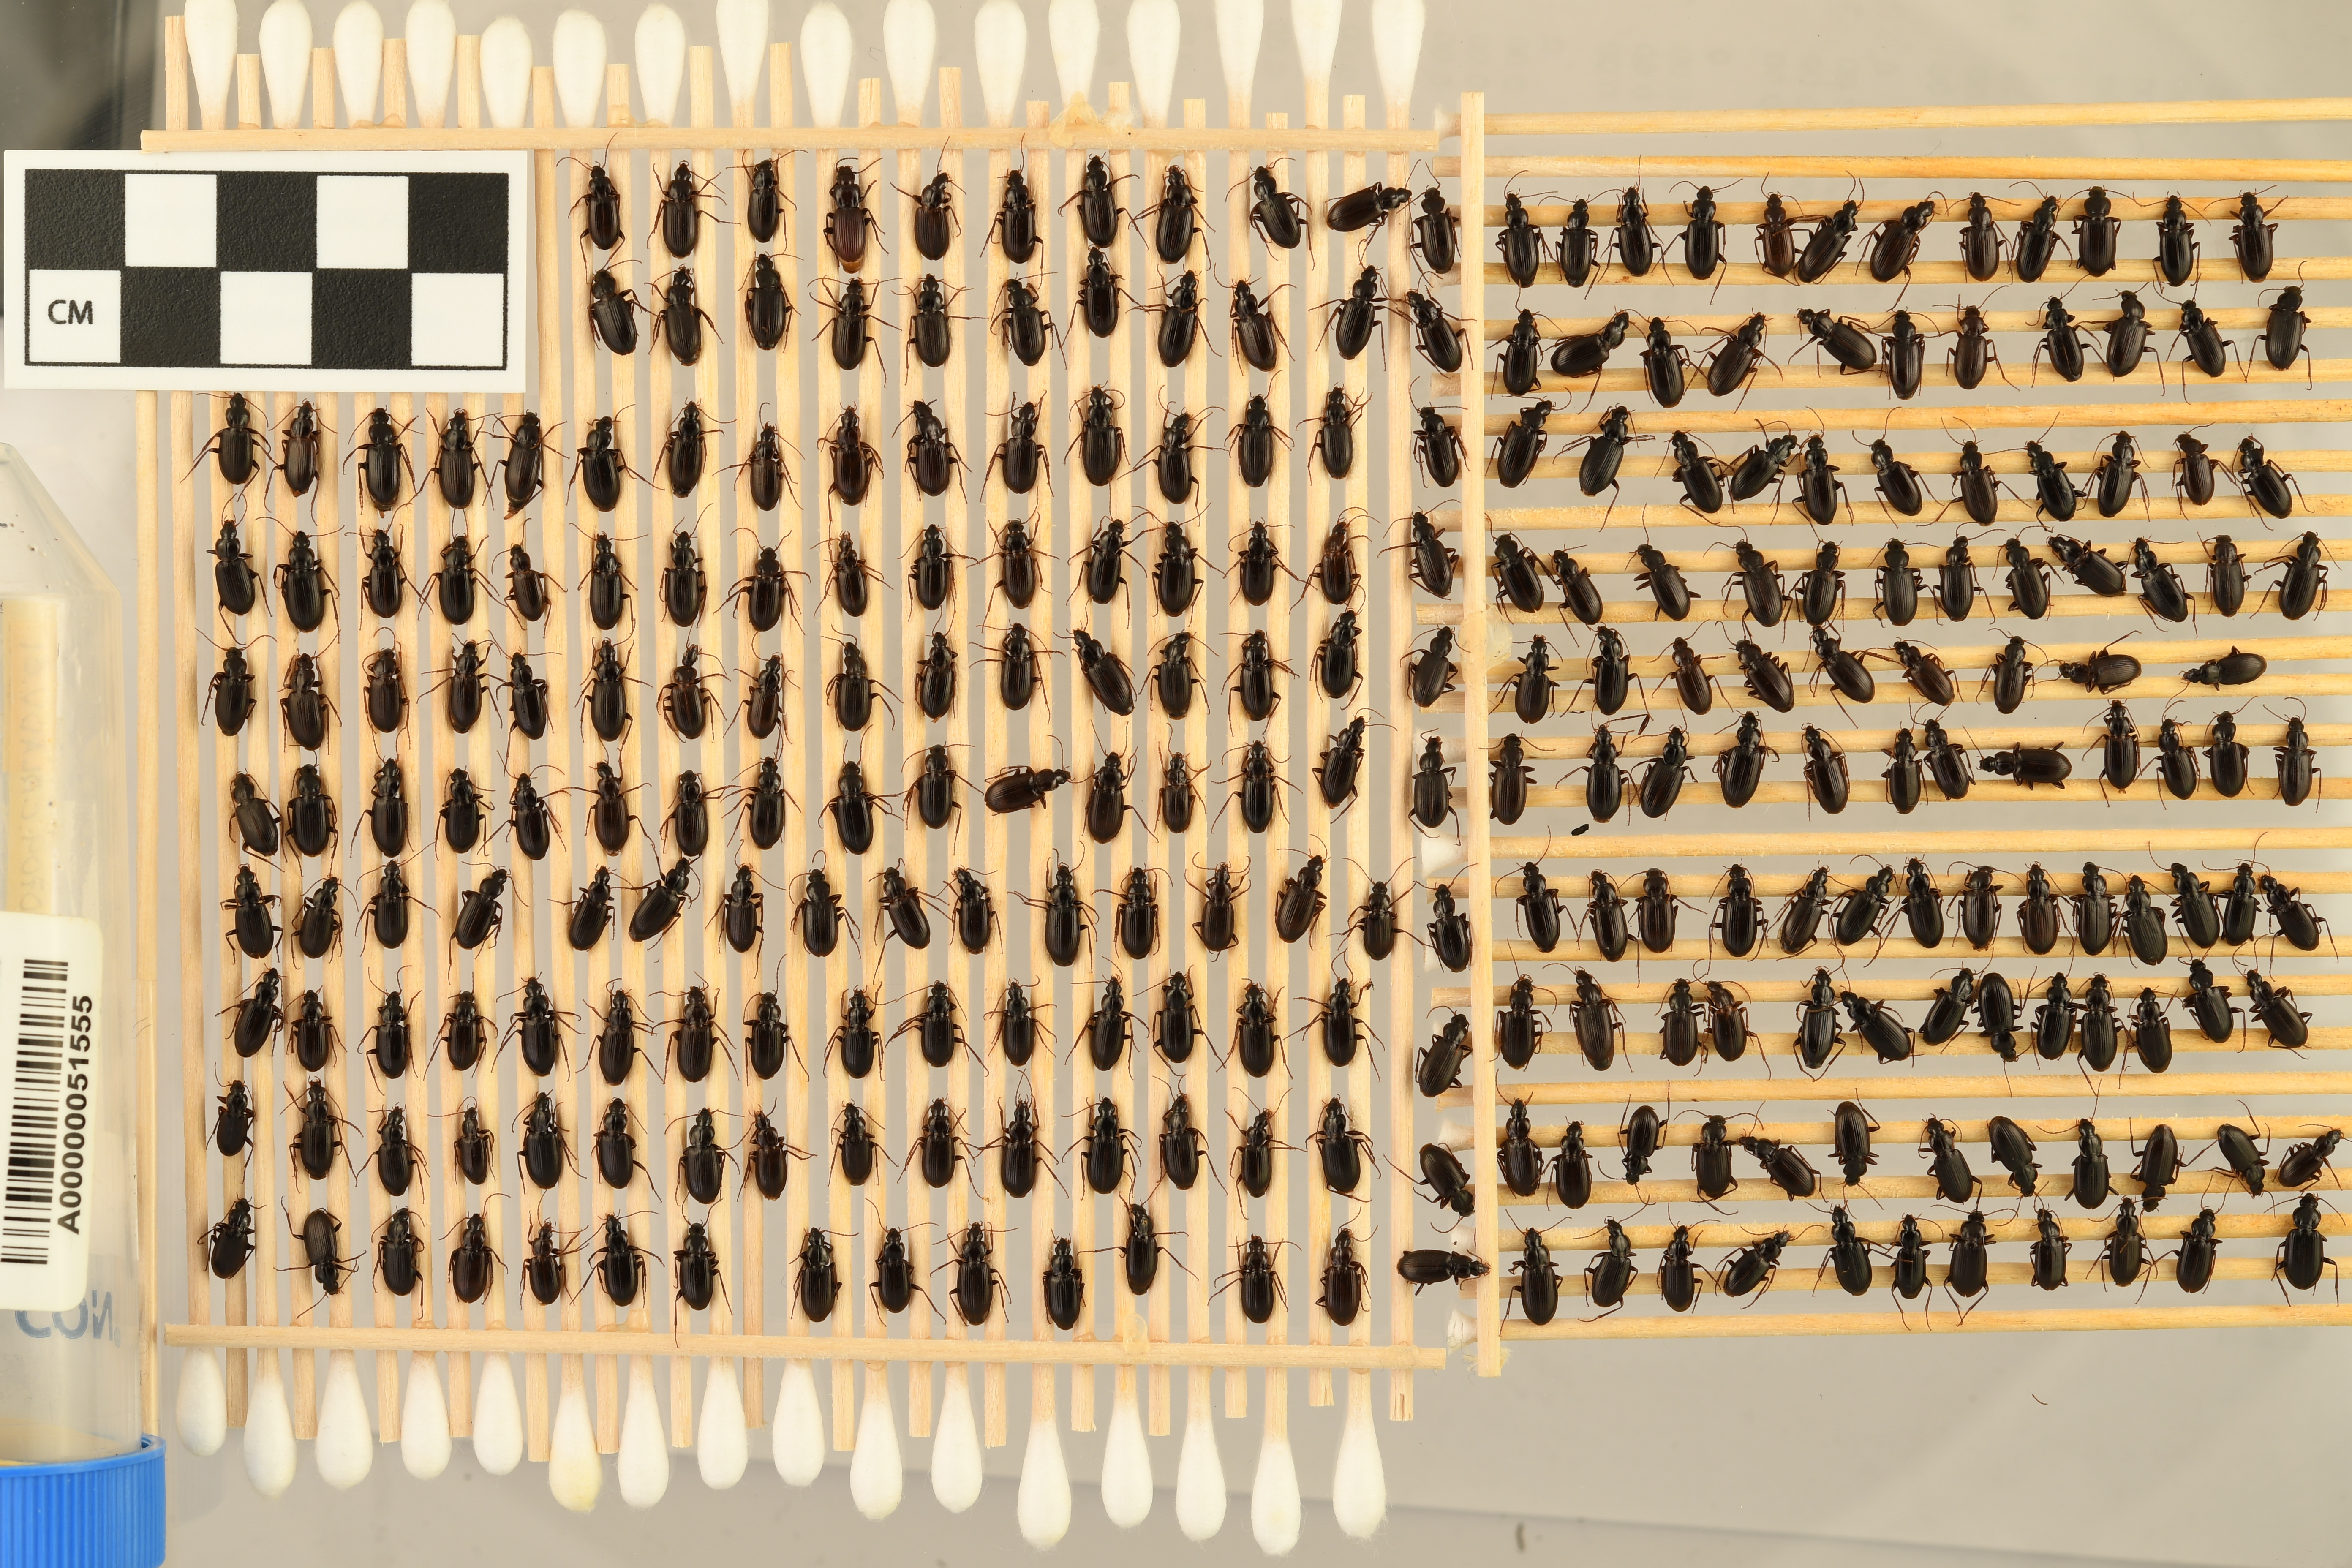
Calathus advena — Rocky Mountains NEON, plot RMNP_014. Beetle 1, ElytraLength: 0.5677 cm (lying flat: Yes)

Calathus advena — Rocky Mountains NEON, plot RMNP_014. Beetle 1, ElytraWidth: 0.2973 cm (lying flat: Yes)

Calathus advena — Rocky Mountains NEON, plot RMNP_014. Beetle 2, ElytraLength: 0.5947 cm (lying flat: Yes)

Calathus advena — Rocky Mountains NEON, plot RMNP_014. Beetle 2, ElytraWidth: 0.3378 cm (lying flat: Yes)

Calathus advena — Rocky Mountains NEON, plot RMNP_014. Beetle 3, ElytraLength: 0.5407 cm (lying flat: Yes)

Calathus advena — Rocky Mountains NEON, plot RMNP_014. Beetle 3, ElytraWidth: 0.2973 cm (lying flat: Yes)

Calathus advena — Rocky Mountains NEON, plot RMNP_014. Beetle 4, ElytraLength: 0.5817 cm (lying flat: Yes)

Calathus advena — Rocky Mountains NEON, plot RMNP_014. Beetle 4, ElytraWidth: 0.3243 cm (lying flat: Yes)

Calathus advena — Rocky Mountains NEON, plot RMNP_014. Beetle 5, ElytraLength: 0.5412 cm (lying flat: Yes)

Calathus advena — Rocky Mountains NEON, plot RMNP_014. Beetle 5, ElytraWidth: 0.3378 cm (lying flat: Yes)

Calathus advena — Rocky Mountains NEON, plot RMNP_014. Beetle 6, ElytraLength: 0.5675 cm (lying flat: Yes)

Calathus advena — Rocky Mountains NEON, plot RMNP_014. Beetle 6, ElytraWidth: 0.3243 cm (lying flat: Yes)

Calathus advena — Rocky Mountains NEON, plot RMNP_014. Beetle 7, ElytraLength: 0.5715 cm (lying flat: Yes)

Calathus advena — Rocky Mountains NEON, plot RMNP_014. Beetle 7, ElytraWidth: 0.3254 cm (lying flat: Yes)

Calathus advena — Rocky Mountains NEON, plot RMNP_014. Beetle 8, ElytraLength: 0.591 cm (lying flat: Yes)

Calathus advena — Rocky Mountains NEON, plot RMNP_014. Beetle 8, ElytraWidth: 0.3445 cm (lying flat: Yes)

Calathus advena — Rocky Mountains NEON, plot RMNP_014. Beetle 9, ElytraLength: 0.5867 cm (lying flat: Yes)

Calathus advena — Rocky Mountains NEON, plot RMNP_014. Beetle 9, ElytraWidth: 0.3203 cm (lying flat: Yes)

Calathus advena — Rocky Mountains NEON, plot RMNP_014. Beetle 10, ElytraLength: 0.5821 cm (lying flat: Yes)

Calathus advena — Rocky Mountains NEON, plot RMNP_014. Beetle 10, ElytraWidth: 0.3143 cm (lying flat: Yes)

Calathus advena — Rocky Mountains NEON, plot RMNP_014. Beetle 11, ElytraLength: 0.5867 cm (lying flat: Yes)

Calathus advena — Rocky Mountains NEON, plot RMNP_014. Beetle 11, ElytraWidth: 0.3268 cm (lying flat: Yes)

Calathus advena — Rocky Mountains NEON, plot RMNP_014. Beetle 12, ElytraLength: 0.5984 cm (lying flat: Yes)

Calathus advena — Rocky Mountains NEON, plot RMNP_014. Beetle 12, ElytraWidth: 0.3254 cm (lying flat: Yes)

Calathus advena — Rocky Mountains NEON, plot RMNP_014. Beetle 13, ElytraLength: 0.5407 cm (lying flat: Yes)

Calathus advena — Rocky Mountains NEON, plot RMNP_014. Beetle 13, ElytraWidth: 0.2976 cm (lying flat: Yes)

Calathus advena — Rocky Mountains NEON, plot RMNP_014. Beetle 14, ElytraLength: 0.538 cm (lying flat: Yes)

Calathus advena — Rocky Mountains NEON, plot RMNP_014. Beetle 14, ElytraWidth: 0.3288 cm (lying flat: Yes)

Calathus advena — Rocky Mountains NEON, plot RMNP_014. Beetle 15, ElytraLength: 0.5812 cm (lying flat: Yes)

Calathus advena — Rocky Mountains NEON, plot RMNP_014. Beetle 15, ElytraWidth: 0.3381 cm (lying flat: Yes)

Calathus advena — Rocky Mountains NEON, plot RMNP_014. Beetle 16, ElytraLength: 0.5313 cm (lying flat: Yes)

Calathus advena — Rocky Mountains NEON, plot RMNP_014. Beetle 16, ElytraWidth: 0.3 cm (lying flat: Yes)

Calathus advena — Rocky Mountains NEON, plot RMNP_014. Beetle 17, ElytraLength: 0.6081 cm (lying flat: Yes)

Calathus advena — Rocky Mountains NEON, plot RMNP_014. Beetle 17, ElytraWidth: 0.3166 cm (lying flat: Yes)

Calathus advena — Rocky Mountains NEON, plot RMNP_014. Beetle 18, ElytraLength: 0.6407 cm (lying flat: Yes)

Calathus advena — Rocky Mountains NEON, plot RMNP_014. Beetle 18, ElytraWidth: 0.3505 cm (lying flat: Yes)

Calathus advena — Rocky Mountains NEON, plot RMNP_014. Beetle 19, ElytraLength: 0.5675 cm (lying flat: Yes)

Calathus advena — Rocky Mountains NEON, plot RMNP_014. Beetle 19, ElytraWidth: 0.3243 cm (lying flat: Yes)

Calathus advena — Rocky Mountains NEON, plot RMNP_014. Beetle 20, ElytraLength: 0.607 cm (lying flat: Yes)

Calathus advena — Rocky Mountains NEON, plot RMNP_014. Beetle 20, ElytraWidth: 0.3212 cm (lying flat: Yes)

Calathus advena — Rocky Mountains NEON, plot RMNP_014. Beetle 21, ElytraLength: 0.6217 cm (lying flat: Yes)

Calathus advena — Rocky Mountains NEON, plot RMNP_014. Beetle 21, ElytraWidth: 0.3648 cm (lying flat: Yes)

Calathus advena — Rocky Mountains NEON, plot RMNP_014. Beetle 22, ElytraLength: 0.5277 cm (lying flat: Yes)

Calathus advena — Rocky Mountains NEON, plot RMNP_014. Beetle 22, ElytraWidth: 0.3243 cm (lying flat: Yes)

Calathus advena — Rocky Mountains NEON, plot RMNP_014. Beetle 23, ElytraLength: 0.5555 cm (lying flat: Yes)

Calathus advena — Rocky Mountains NEON, plot RMNP_014. Beetle 23, ElytraWidth: 0.3381 cm (lying flat: Yes)

Calathus advena — Rocky Mountains NEON, plot RMNP_014. Beetle 24, ElytraLength: 0.6073 cm (lying flat: Yes)

Calathus advena — Rocky Mountains NEON, plot RMNP_014. Beetle 24, ElytraWidth: 0.3463 cm (lying flat: Yes)

Calathus advena — Rocky Mountains NEON, plot RMNP_014. Beetle 25, ElytraLength: 0.5867 cm (lying flat: Yes)

Calathus advena — Rocky Mountains NEON, plot RMNP_014. Beetle 25, ElytraWidth: 0.3288 cm (lying flat: Yes)

Calathus advena — Rocky Mountains NEON, plot RMNP_014. Beetle 26, ElytraLength: 0.5947 cm (lying flat: Yes)

Calathus advena — Rocky Mountains NEON, plot RMNP_014. Beetle 26, ElytraWidth: 0.3651 cm (lying flat: Yes)

Calathus advena — Rocky Mountains NEON, plot RMNP_014. Beetle 27, ElytraLength: 0.5824 cm (lying flat: Yes)

Calathus advena — Rocky Mountains NEON, plot RMNP_014. Beetle 27, ElytraWidth: 0.3389 cm (lying flat: Yes)

Calathus advena — Rocky Mountains NEON, plot RMNP_014. Beetle 28, ElytraLength: 0.5701 cm (lying flat: Yes)

Calathus advena — Rocky Mountains NEON, plot RMNP_014. Beetle 28, ElytraWidth: 0.3254 cm (lying flat: Yes)

Calathus advena — Rocky Mountains NEON, plot RMNP_014. Beetle 29, ElytraLength: 0.5867 cm (lying flat: Yes)

Calathus advena — Rocky Mountains NEON, plot RMNP_014. Beetle 29, ElytraWidth: 0.3268 cm (lying flat: Yes)

Calathus advena — Rocky Mountains NEON, plot RMNP_014. Beetle 30, ElytraLength: 0.5677 cm (lying flat: Yes)

Calathus advena — Rocky Mountains NEON, plot RMNP_014. Beetle 30, ElytraWidth: 0.3516 cm (lying flat: Yes)

Calathus advena — Rocky Mountains NEON, plot RMNP_014. Beetle 31, ElytraLength: 0.5965 cm (lying flat: Yes)

Calathus advena — Rocky Mountains NEON, plot RMNP_014. Beetle 31, ElytraWidth: 0.3343 cm (lying flat: Yes)

Calathus advena — Rocky Mountains NEON, plot RMNP_014. Beetle 32, ElytraLength: 0.5899 cm (lying flat: No)

Calathus advena — Rocky Mountains NEON, plot RMNP_014. Beetle 32, ElytraWidth: 0.3378 cm (lying flat: No)